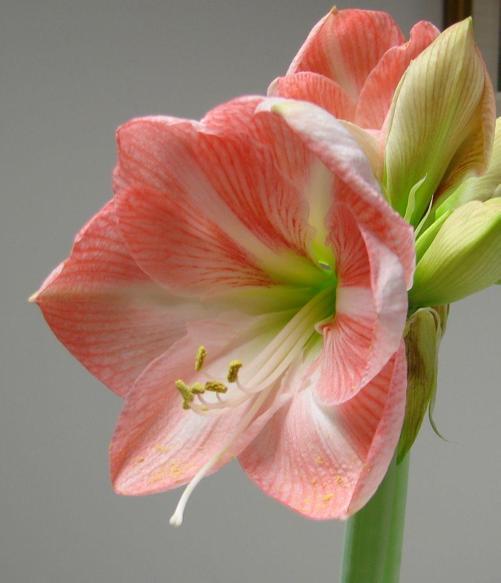
Label: hippeastrum